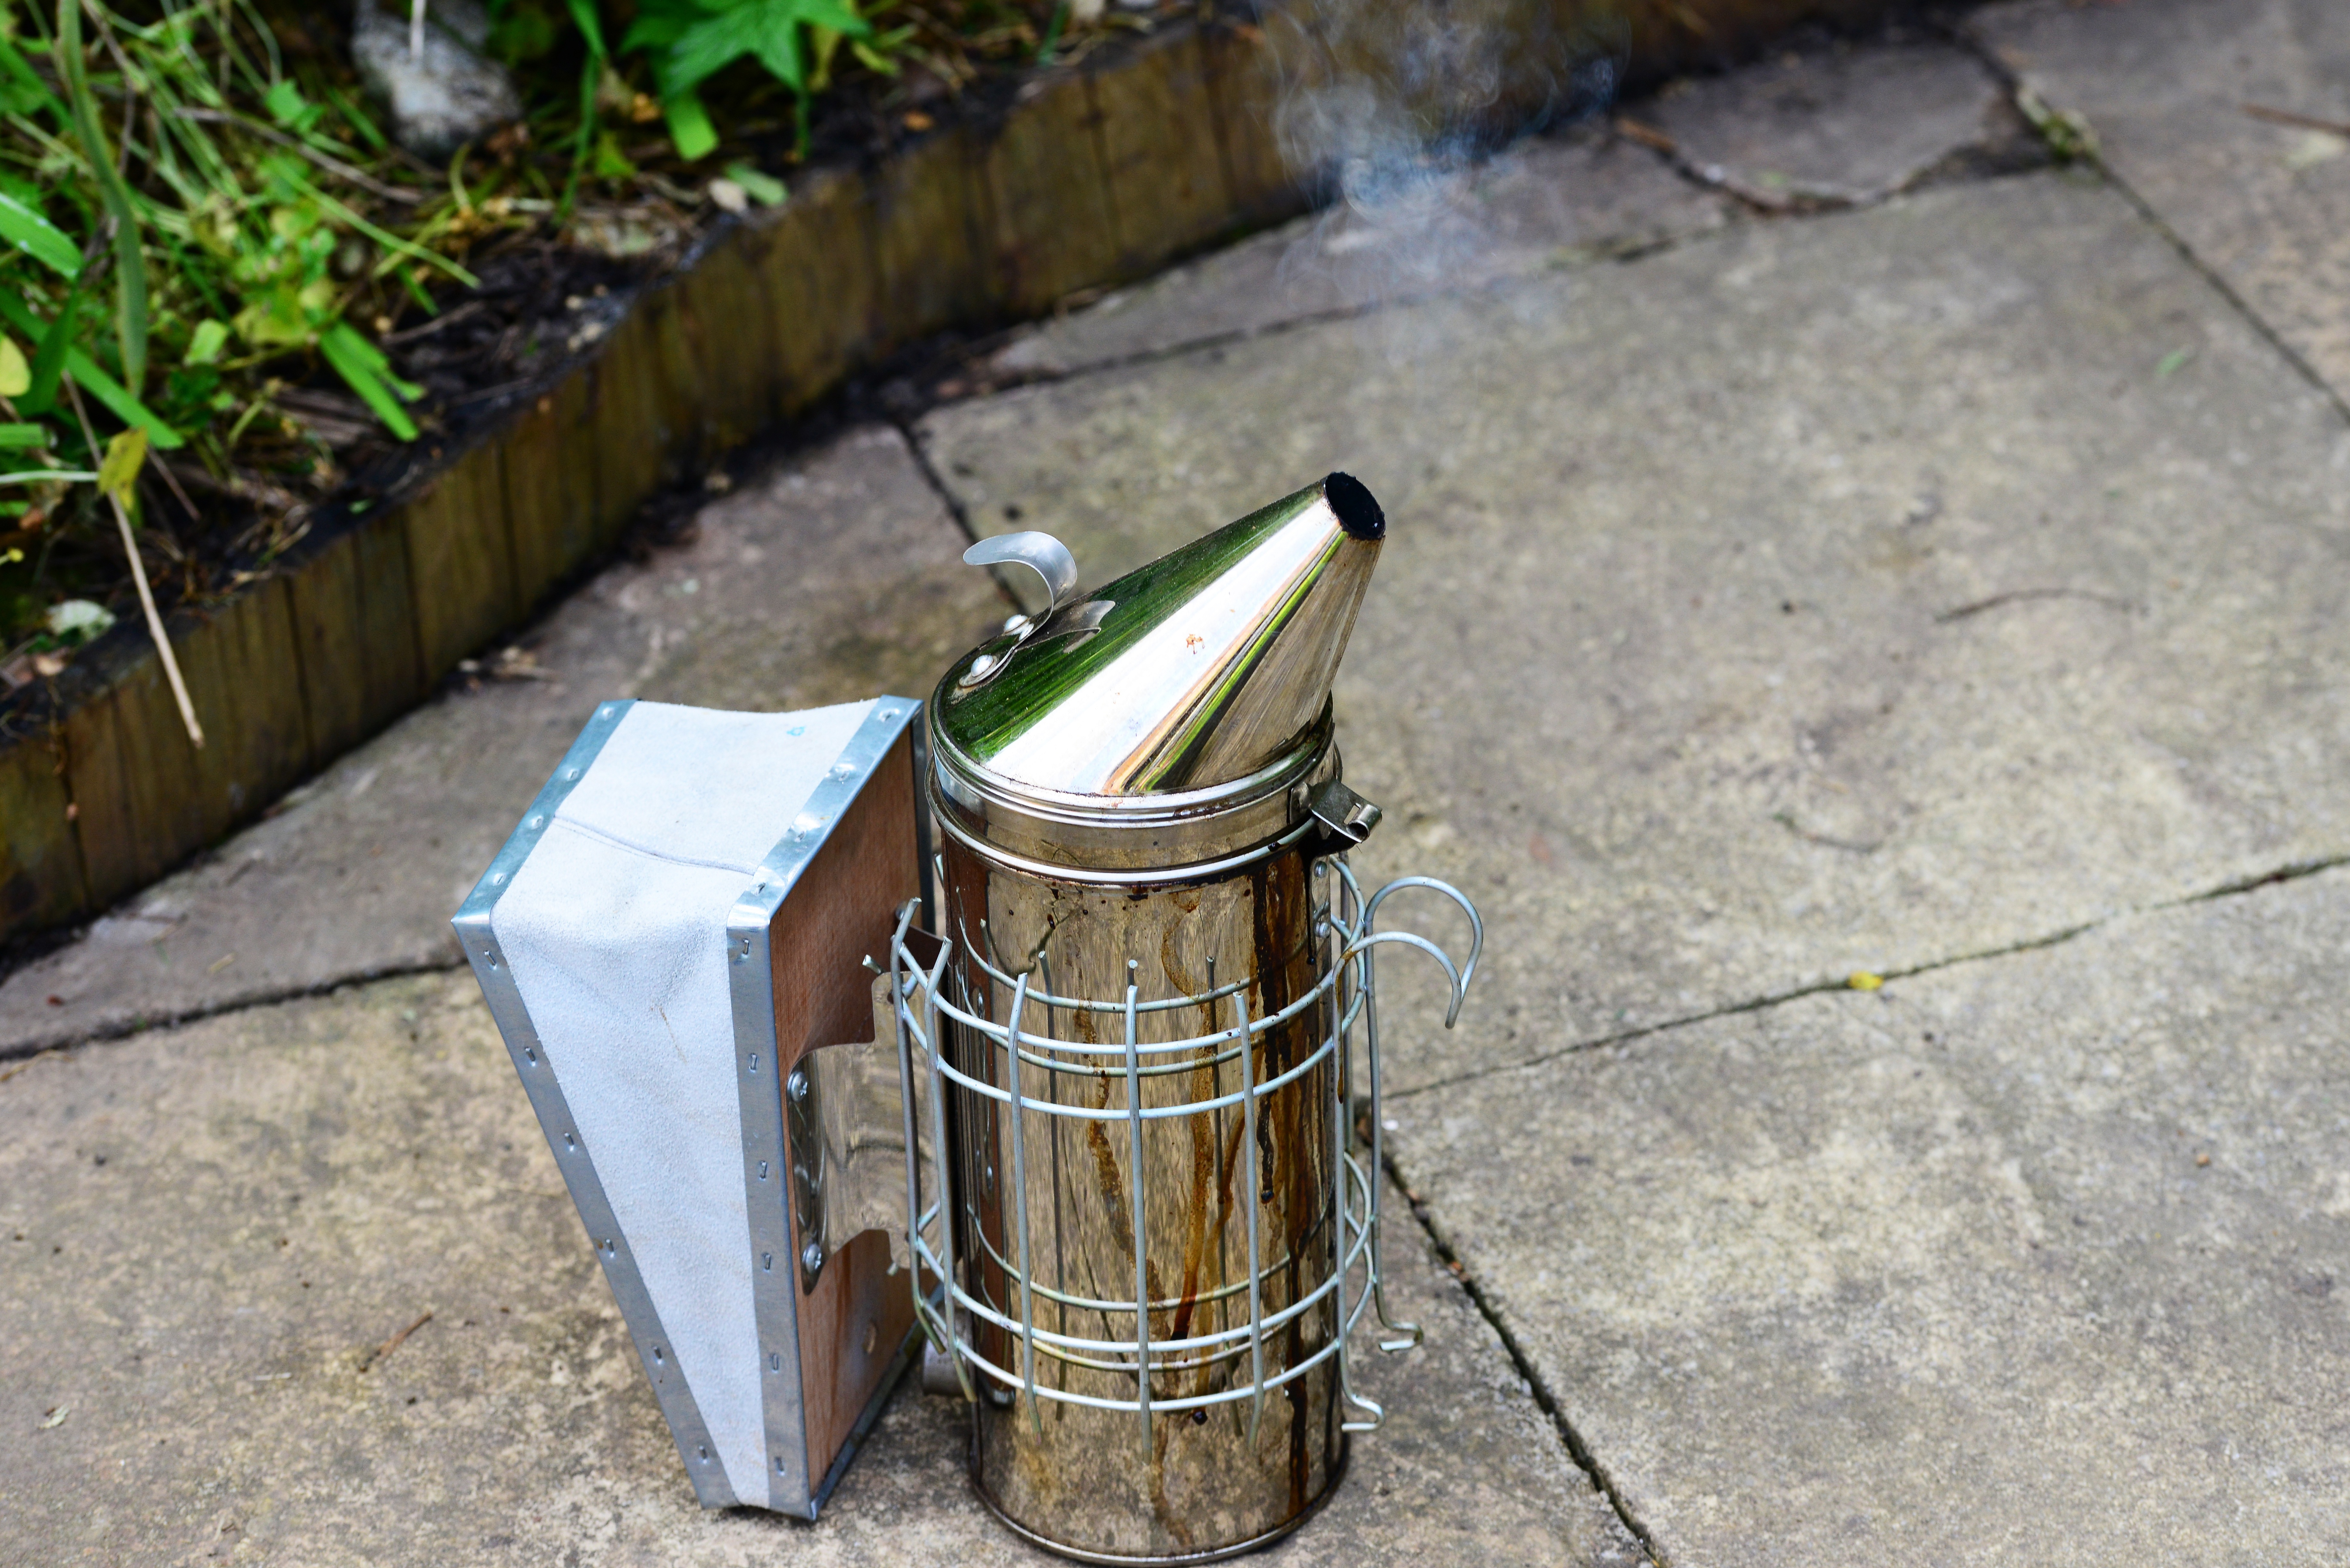
smoke, can, litter, smoker, nozzle, man made object, bellow's smoker, beekeeper's smoker, metal fire pot